Joseph Briggs House

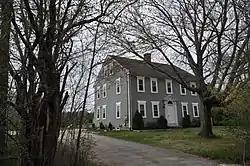

The Joseph Briggs House, also known as the Coventry Town Farm, is a historic house in Coventry, Rhode Island. The main block of the house, a -story wood-frame structure, was built c. 1790 by Joseph Briggs, and the property was purchased from his heirs in 1851 by the town for use as a poor farm. The town added a two-story ell to the rear of the house to provide additional housing space. The property is one of the few such poor farms to remain relatively intact. The farm was closed in the 1930s, after which the property fell into decline. It has since been rehabilitated as a two-family residence.